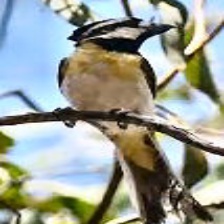
Species: CRESTED SHRIKETIT
Scientific name: FALCUNCULUS FRONTATUS